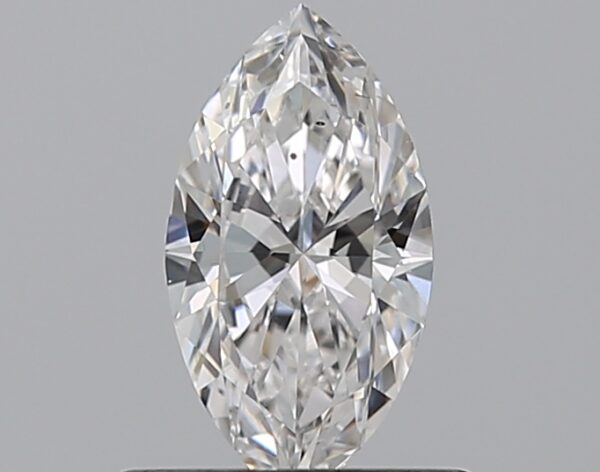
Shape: marquise
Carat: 0.5
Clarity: VS2
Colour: D
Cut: EX
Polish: VG
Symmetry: VG
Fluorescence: N
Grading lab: GIA
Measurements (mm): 8.1 x 4.32 x 2.54